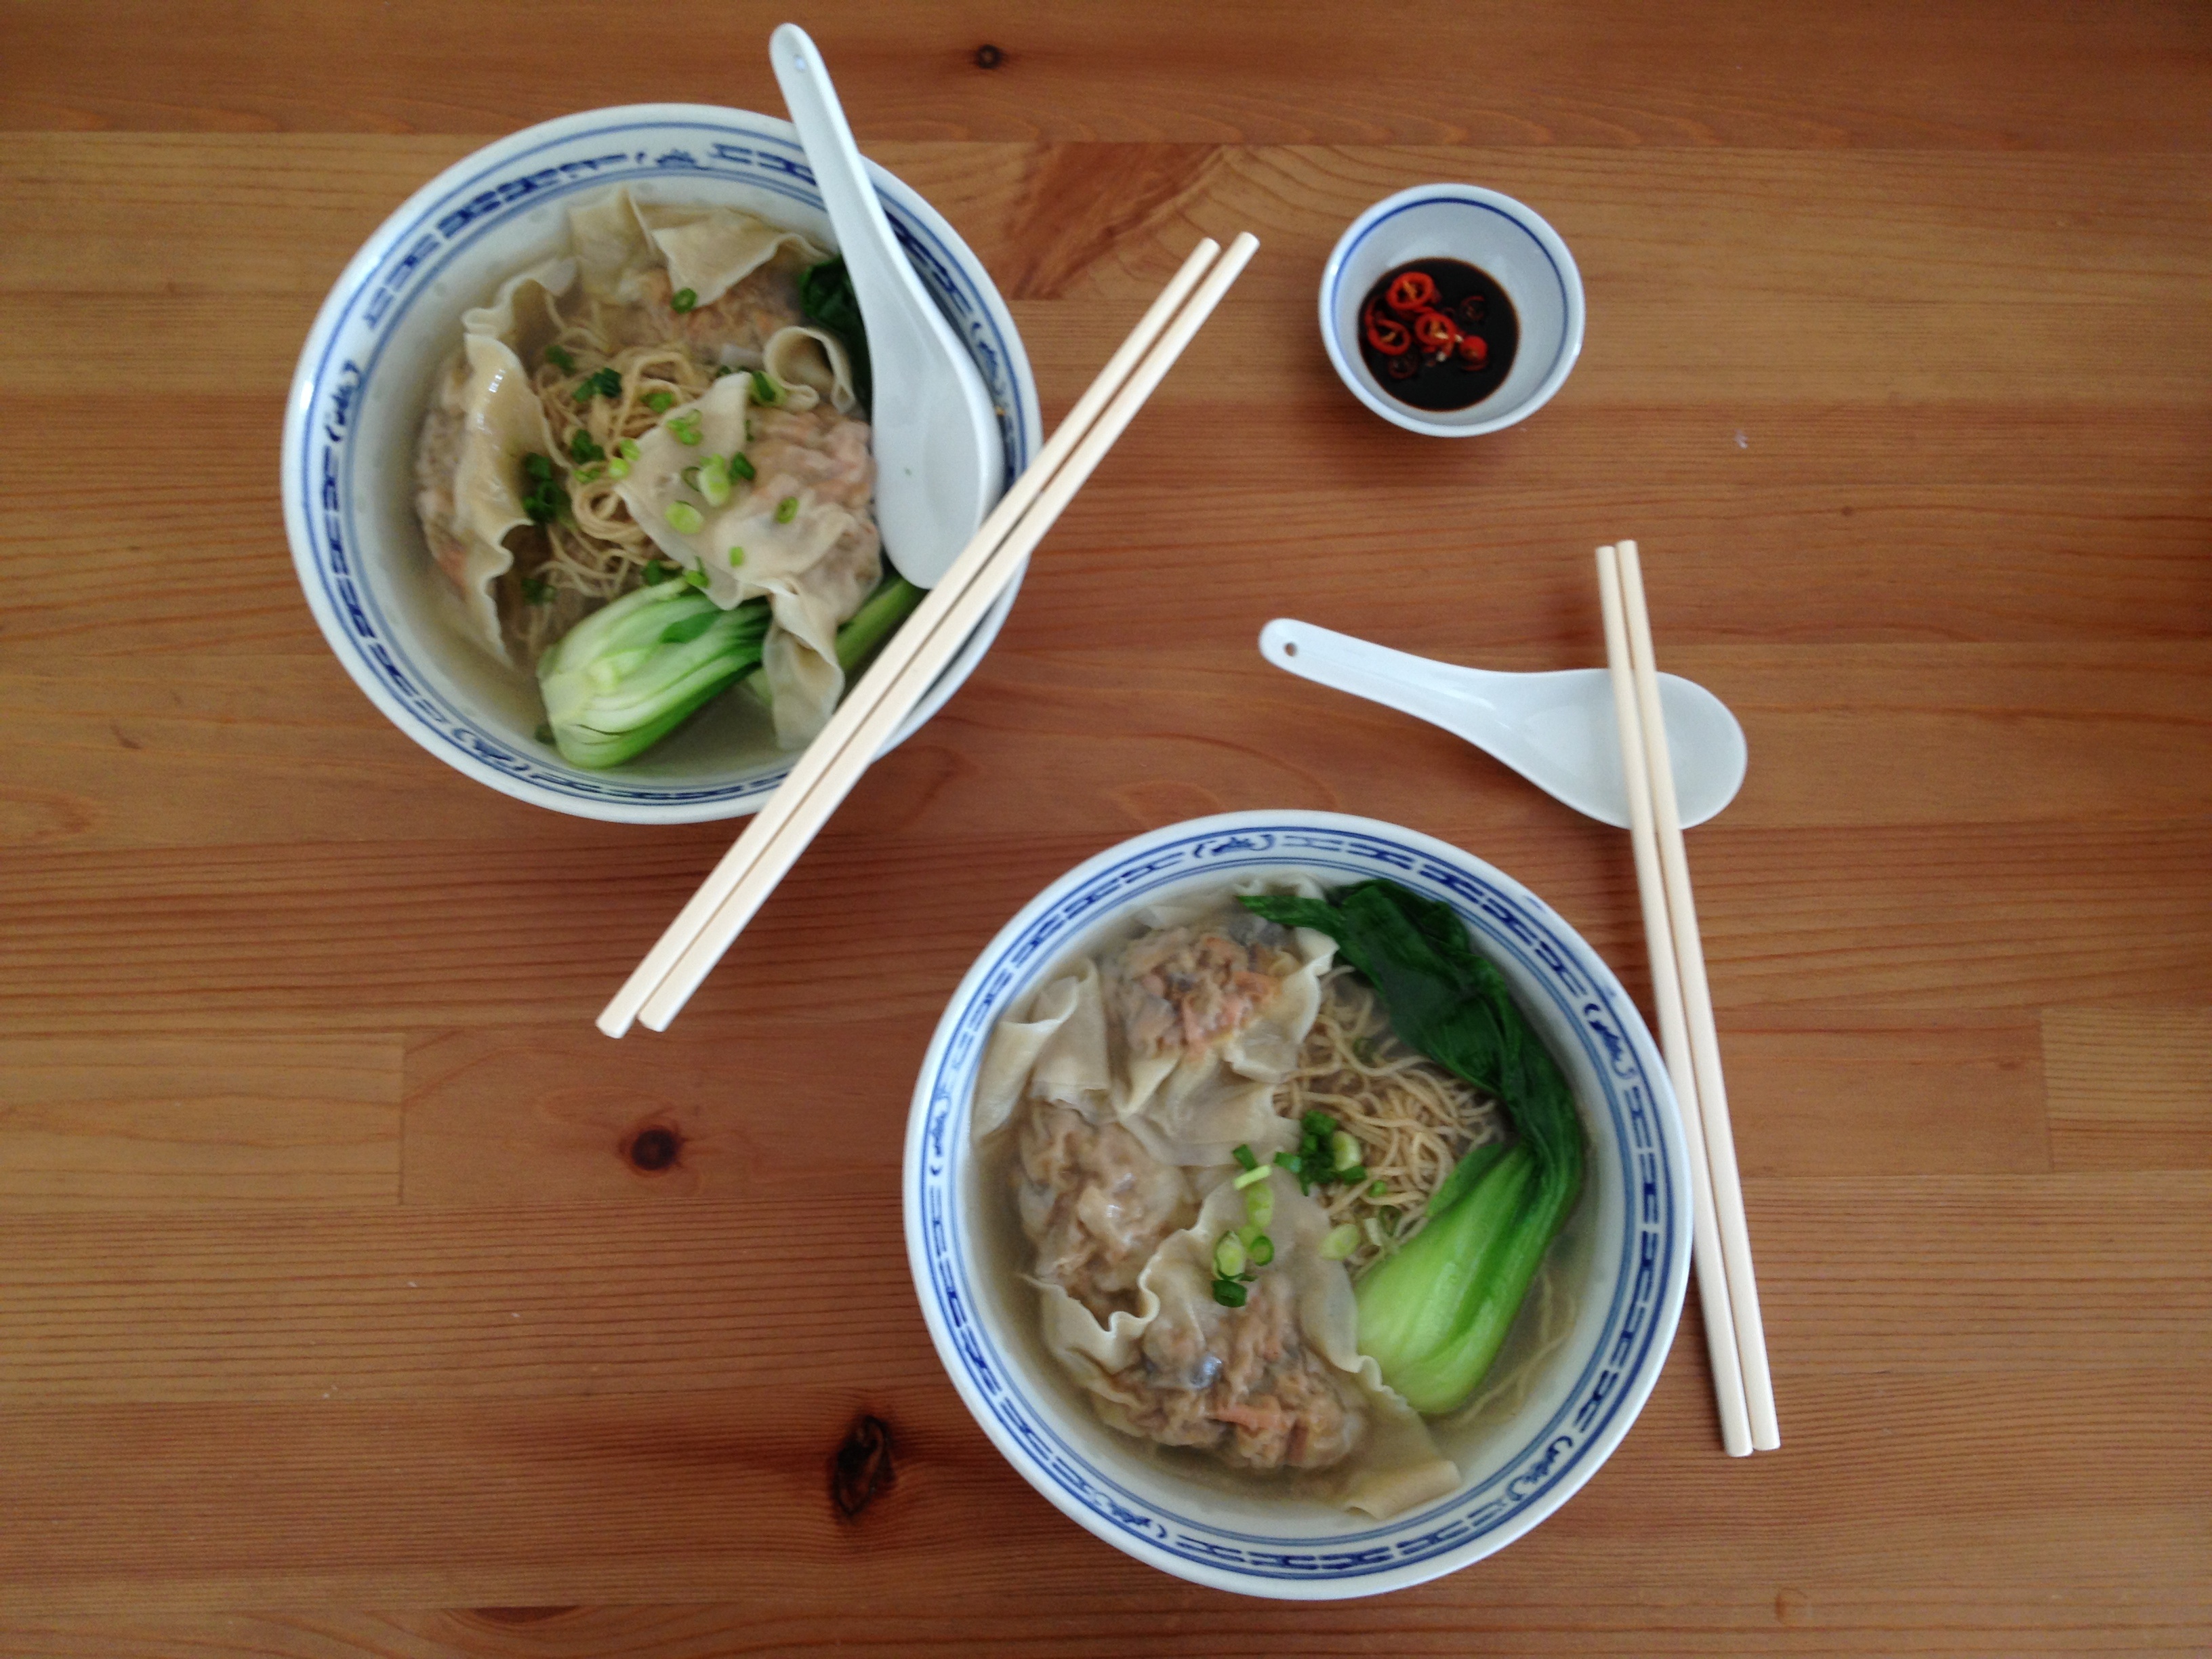
dish, meal, food, produce, fish, lunch, cuisine, soup, asian food